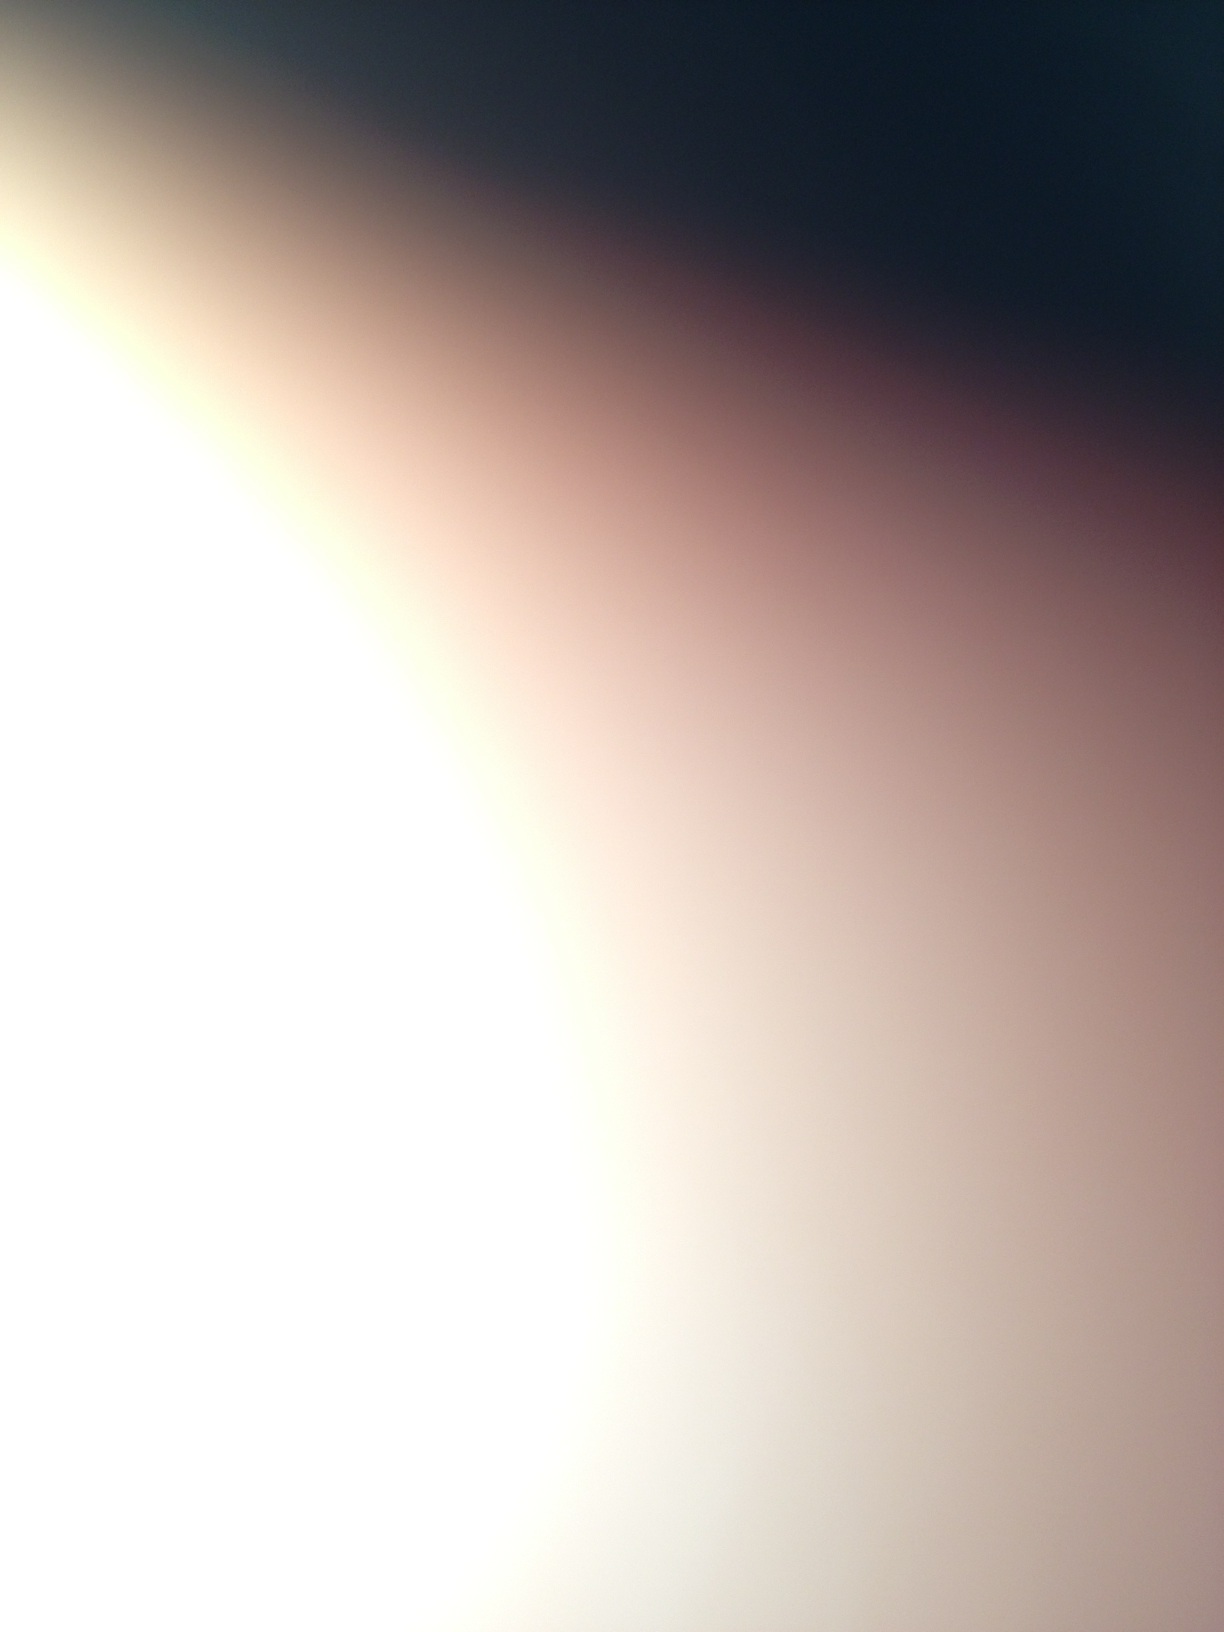Question: What is that picture of?
Answer: unanswerable